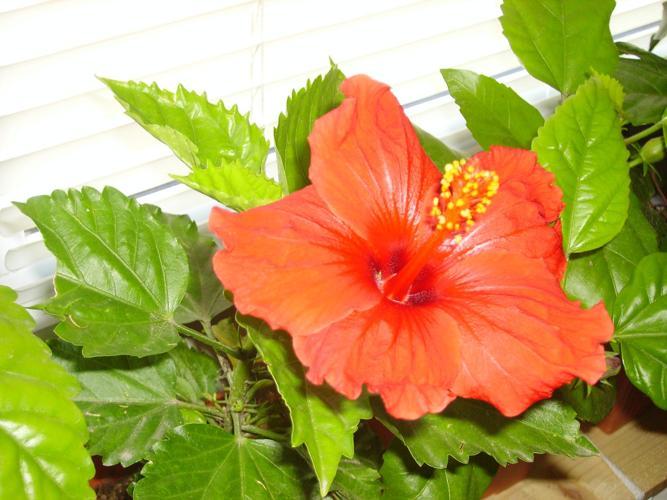
Label: hibiscus